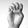
ASL letter: E